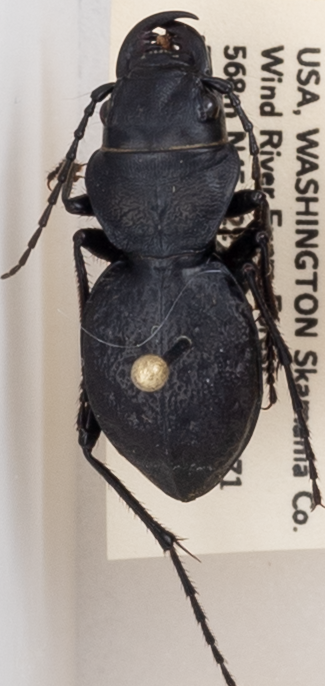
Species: Omus dejeanii
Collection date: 2019-05-21
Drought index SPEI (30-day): -1.578
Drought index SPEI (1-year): -2.09
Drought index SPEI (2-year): -2.09